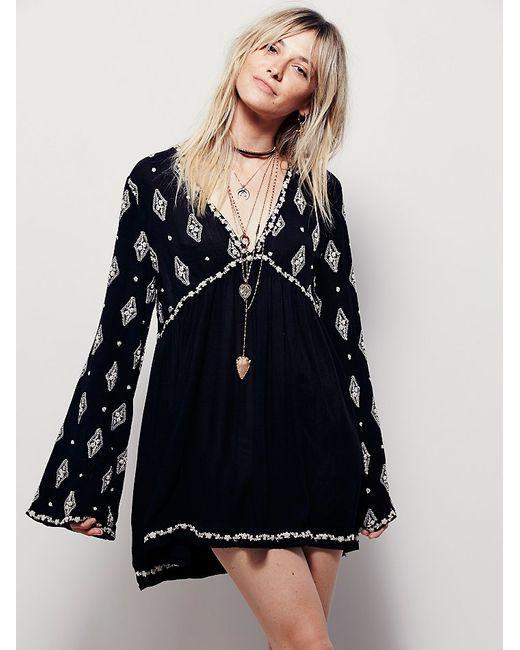
Schwarzes Hemd mit weißen Details an den Ärmeln